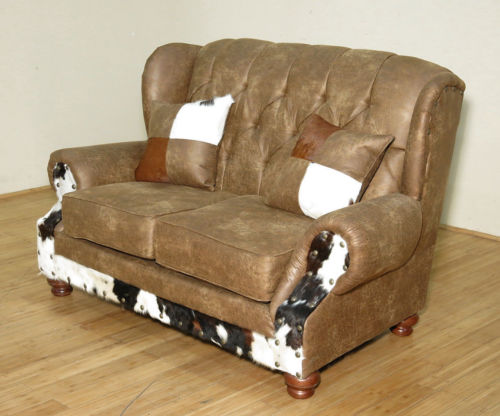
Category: sofa